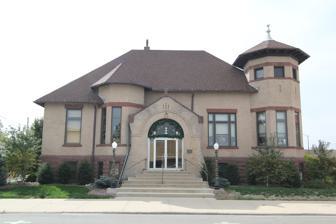
Building: Storm Lake Public Library
Country: United States of America
Year built: 1906
United States historic place Storm Lake Public Library U.S. National Register of Historic Places Show map of Iowa Show map of the United States Location E. 5th and Erie Sts. Storm Lake, Iowa Coordinates 42°38′39″N 95°11′57″W / 42.64417°N 95.19917°W / 42.64417; -95.19917 Area less than one acre Built 1906 Architect Paul O. Moratz MPS Public Library Buildings in Iowa TR NRHP reference No. 83000346 Added to NRHP May 23, 1983 The former Storm Lake Public Library is located in Storm Lake, Iowa , United States.  The Carnegie Corporation of New York accepted Storm Lake's application for a grant for $10,000 on December 4, 1903. Designed by Paul O. Moratz, the new library was dedicated on September 29, 1906. After its use as a library, the building housed the museum for the Buena Vista County Historical Society.  It was listed on the National Register of Historic Places in 1983. References